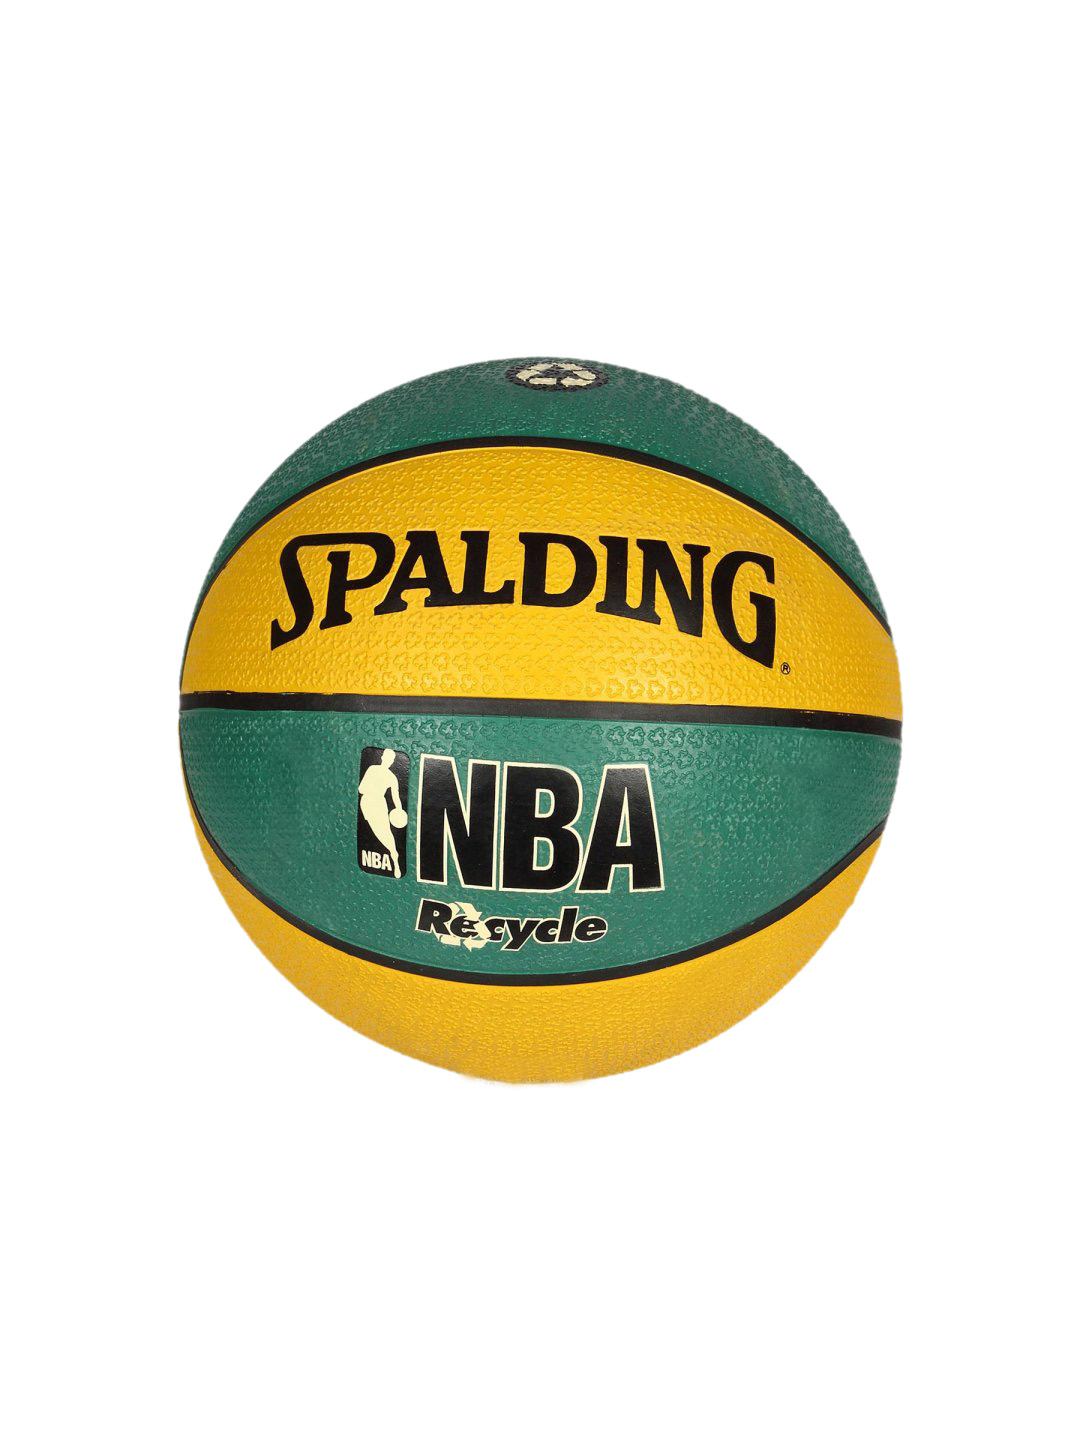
Spalding Unisex Ochre Yellow Basketball
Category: Sporting Goods / Sports Equipment / Basketballs
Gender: Unisex
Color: Yellow
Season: Summer 2011
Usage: Sports